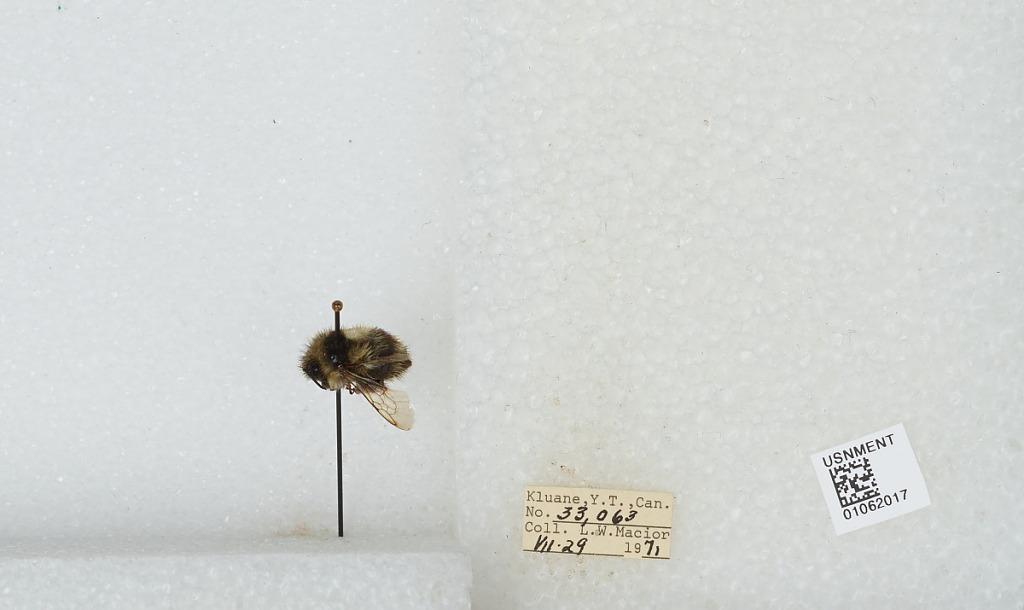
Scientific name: Bombus bifarius nearcticus
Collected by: L. Macior
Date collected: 1971-7-29
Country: Canada
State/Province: Yukon Territory
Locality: Kluane
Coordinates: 60.75, -139.5